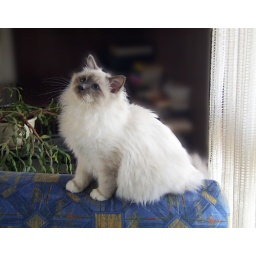
Cleuseau is Playmate's and Panther's blue point son and is 5 months old in this photo.